Orchestral jazz

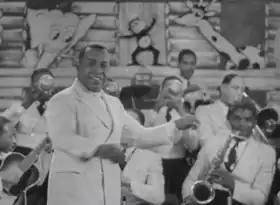
Redman in 1933 in the short film "I Heard"

Redman also had a unique sense of band structure, the legacy of which still persists. Redman would divide the band into four interactive sections: woodwinds (saxophones and clarinets), trumpets, trombones, and rhythm sections. This would become the foundational structure for big bands which typically consist of four trumpets, four trombones, five saxophones, and rhythm section (piano, bass, guitar, and drums).